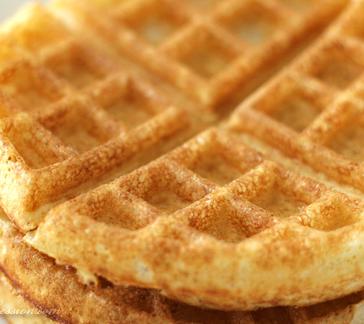
Texture: waffled